Education in Germany

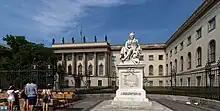
The Humboldt University of Berlin is the first modern university in the world.

In those days, the crafts were called the "virtuous crafts" and the virtuousness of the craftspersons was greatly respected. For example, according to one source, a person should be greeted from "the bricklayer craftspersons in the town, who live in respectability, die in respectability, who strive for respectability and who apply respectability to their actions." In those days, the concept of the "virtuous crafts" stood in contrast to the concept of "academic freedom" as Brüdermann and Jost noticed.